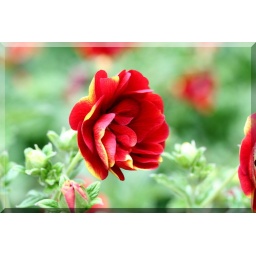
Don't know what this flower is - it was amongst the many other plants in the beds at Bristol Zoo.